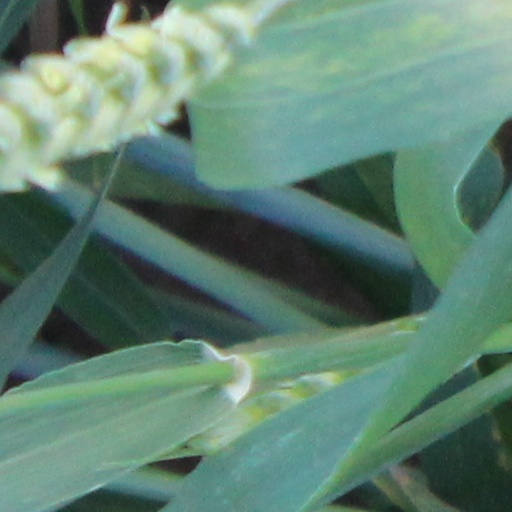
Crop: wheat